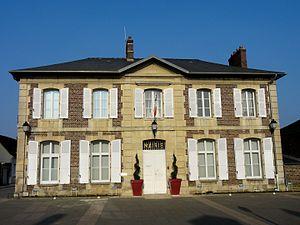
La mairie, rue de la République / rue du général Leclerc, près de l'église.
Le Meux est une commune française située dans le département de l'Oise, en région Hauts-de-France.